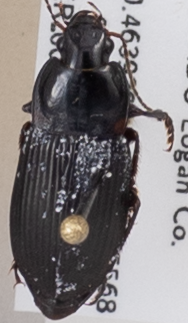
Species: Anisodactylus carbonarius
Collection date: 2019-09-04
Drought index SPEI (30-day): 0.282
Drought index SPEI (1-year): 0.438
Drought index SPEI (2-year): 0.86